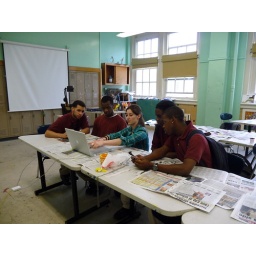
Making plant containers from plastic bags by weaving.